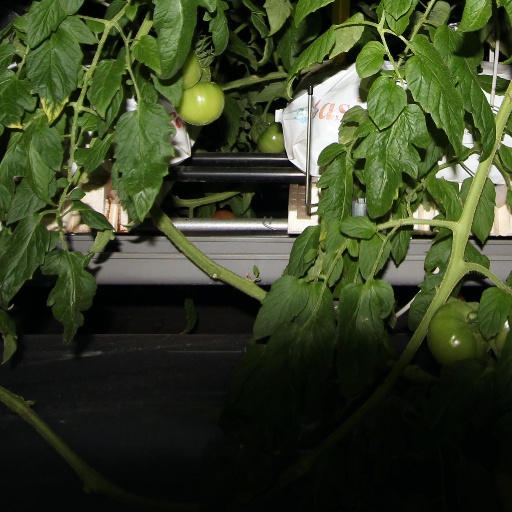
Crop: tomato